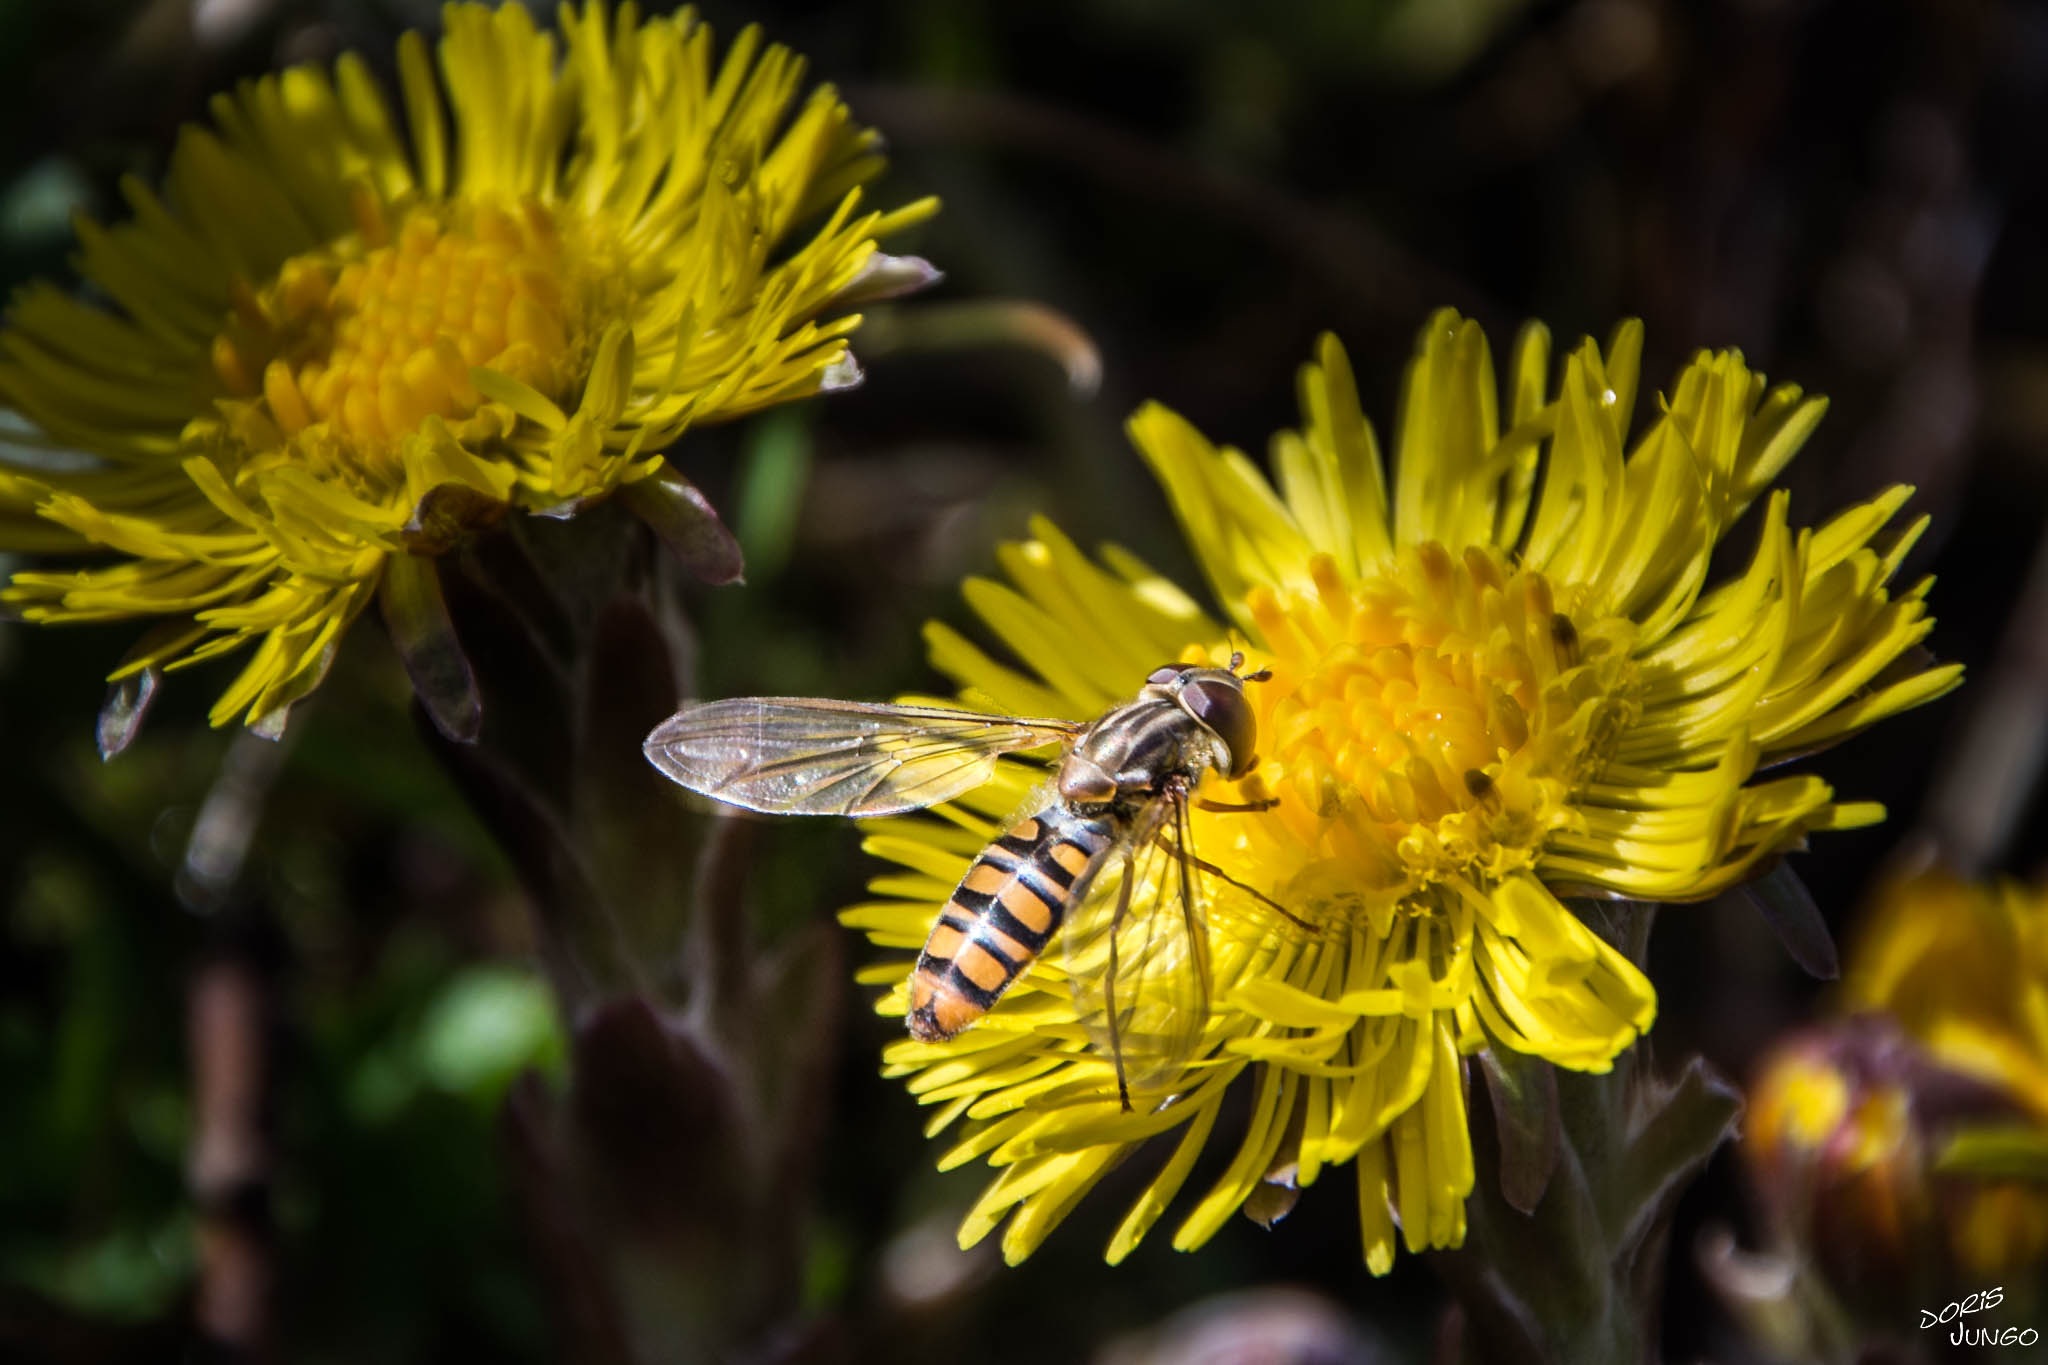
nature, plant, photography, flower, wildlife, pollen, insect, botany, yellow, flora, fauna, invertebrate, wildflower, close up, bee, bumblebee, nectar, forage, macro photography, honey bee, daisy family, pollinator, land plant, membrane winged insect